Act of Parliament clock

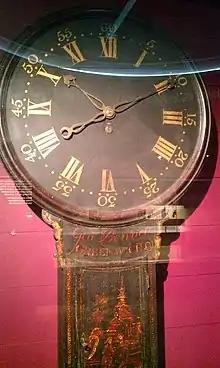
Act of Parliament clock at a museum in Greenwich

An Act of Parliament clock, also commonly known as a tavern clock, is a type of large clock originally hung in inns and taverns in the United Kingdom, beginning in the mid-18th century. Such clocks were plain in design, the faces were around two to five feet in diameter, and they were hung on the wall.